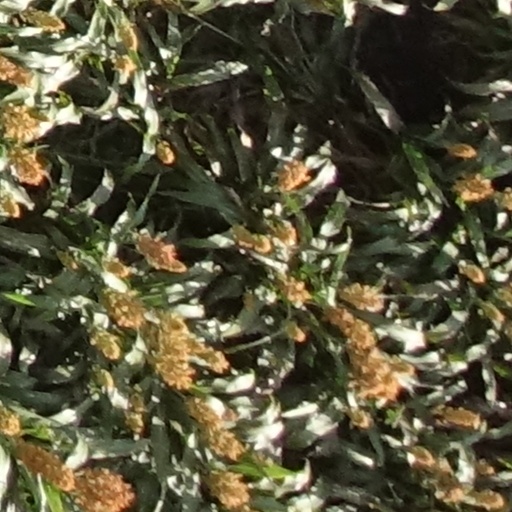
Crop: sorghum